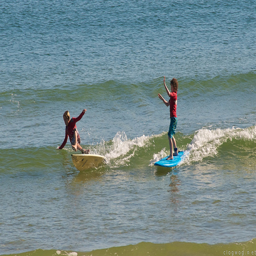
A pair of kid surfers hanging out in the water.
Two little kids who are attempting to surf.
Two children surfing on surfboards in the water
Two children are on their surf boards trying to stay upright,
two surfers on surfboards with one surfer falling into the ocean.